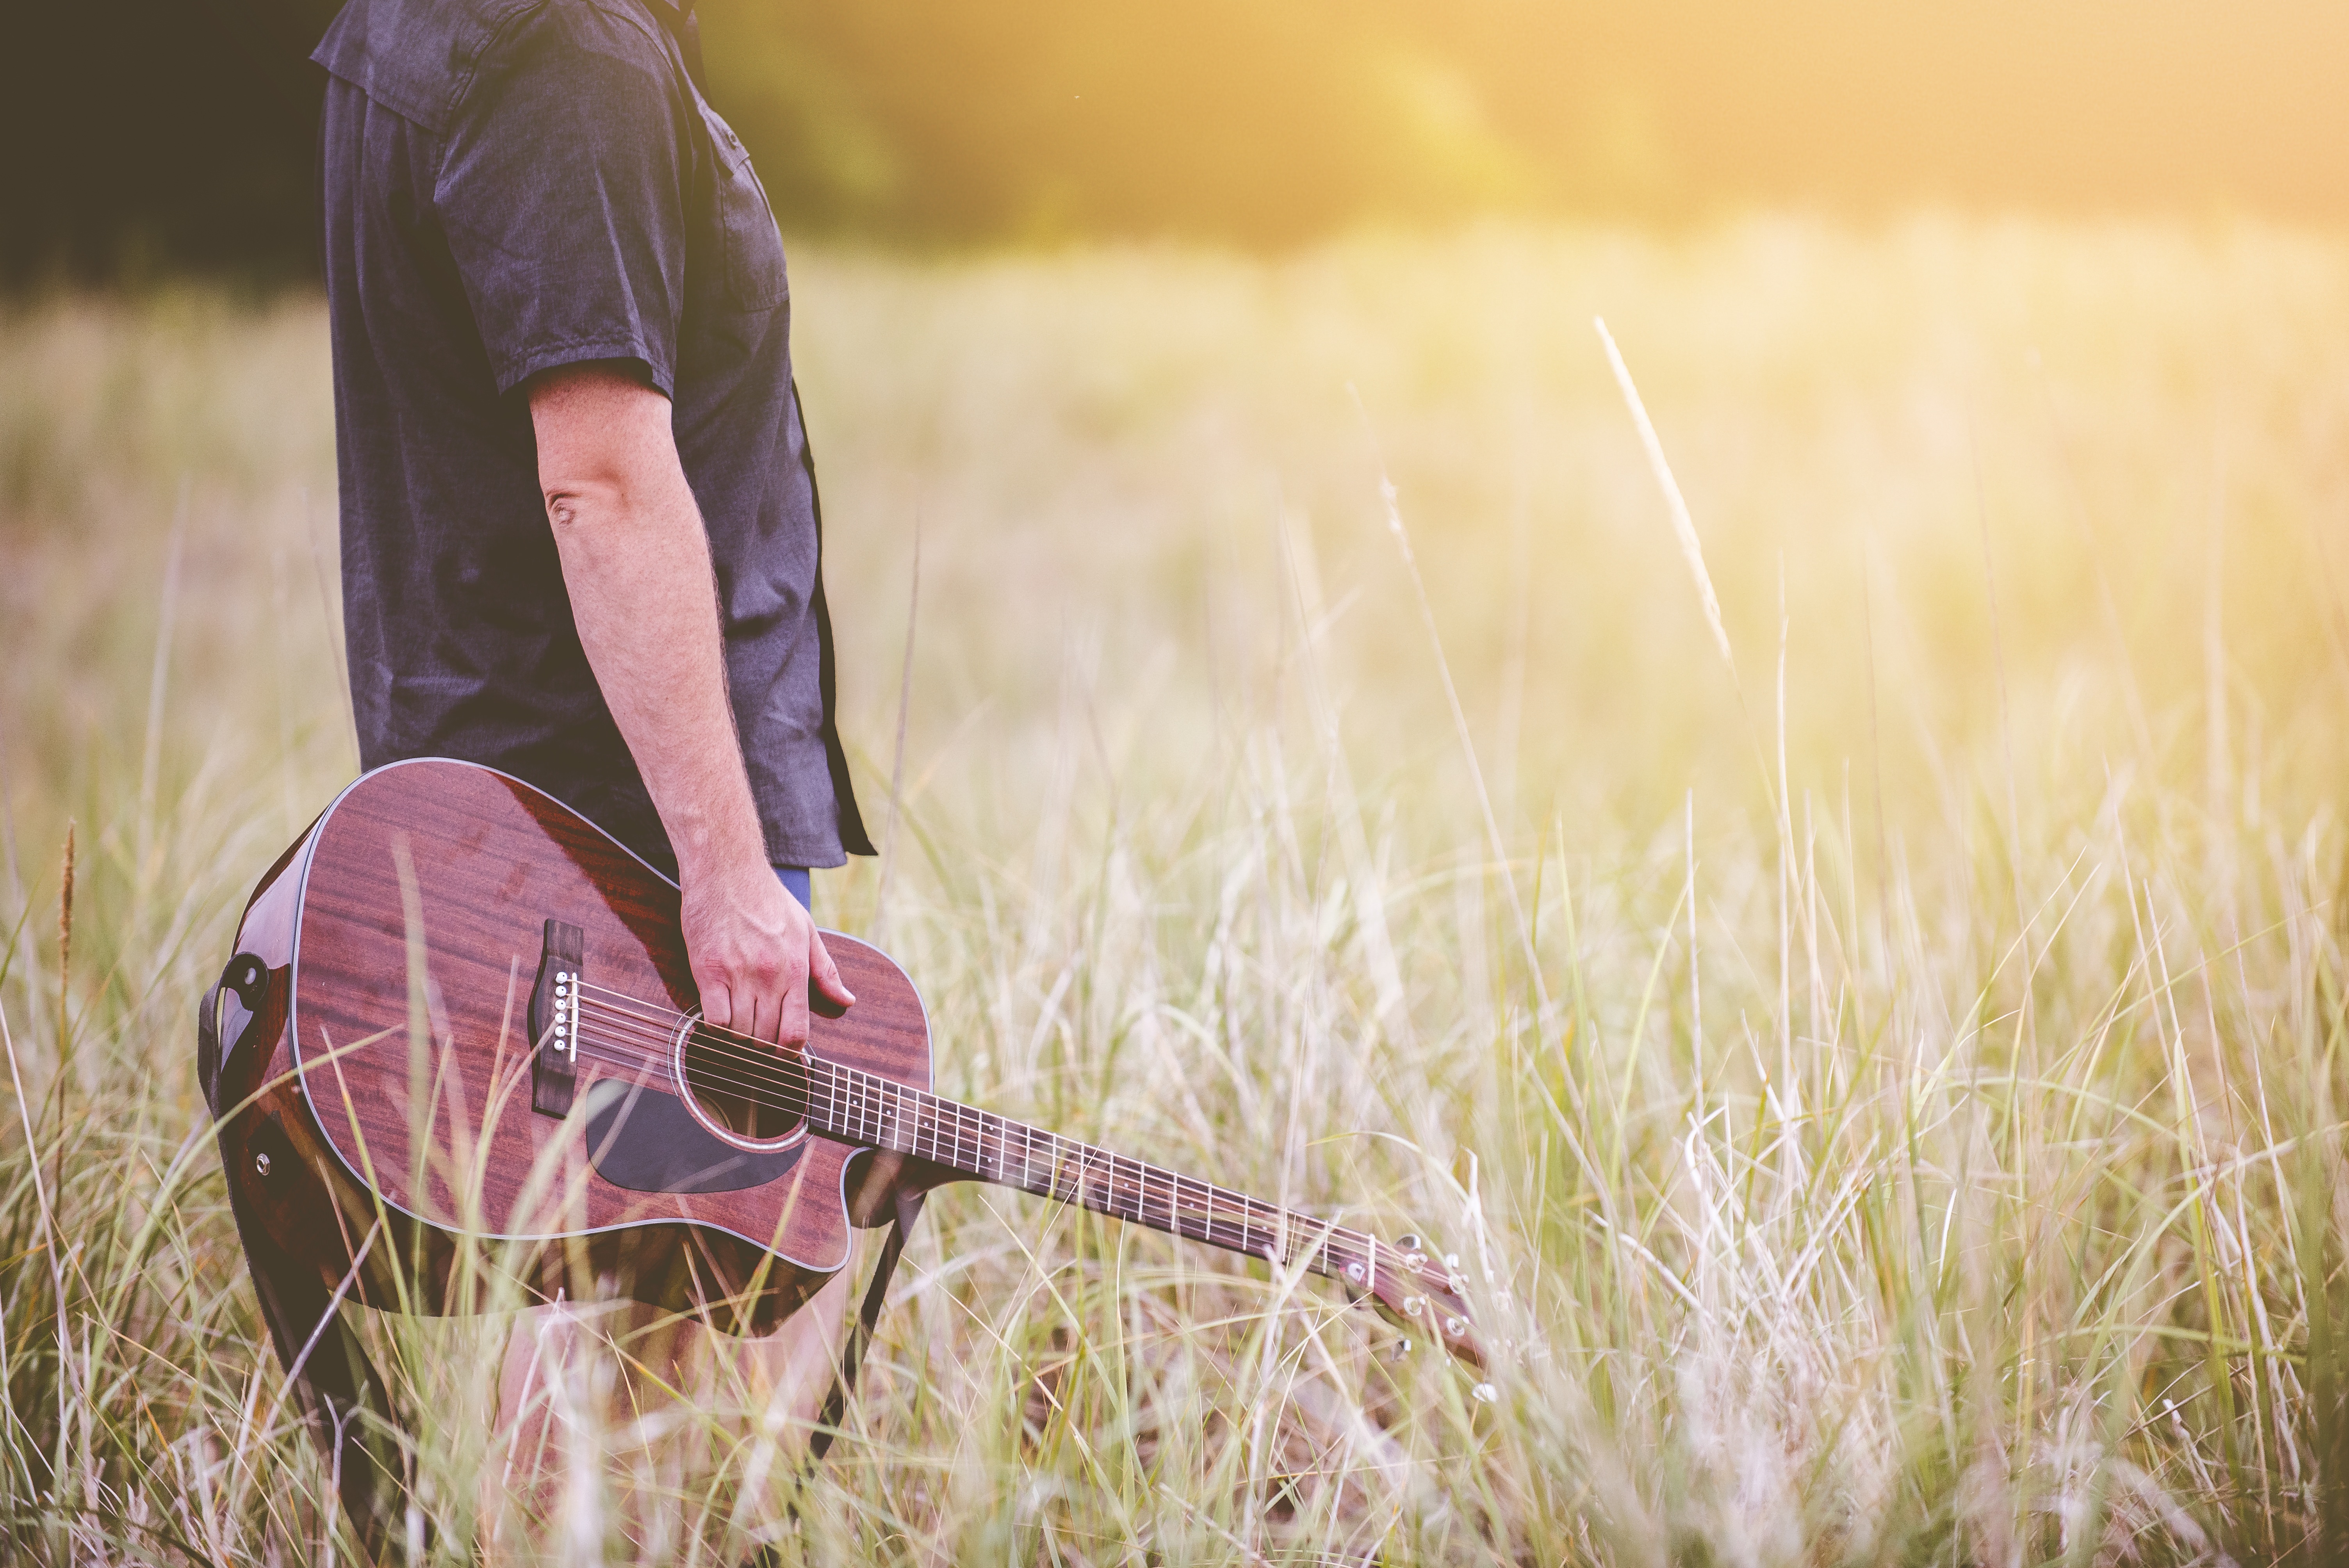
grass, person, field, photography, meadow, prairie, countryside, sunlight, morning, guitar, flower, rural, autumn, agriculture, musical instrument, outdoors, grassland, string instrument, grass family